Tegetthoff-class battleship

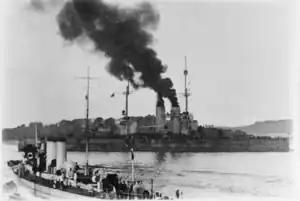
A large battleship steams through a harbor. Large clouds of smoke can be seen coming from the ship's funnels while a smaller vessel is sailing in the foreground. Hills and the coastline can be seen in the background.

Prior to World War I, the "Tegetthoff" class served as the pride of the Austro-Hungarian Navy, conducting several voyages throughout the Adriatic and Mediterranean Seas as members of the 1st Battle Division under the command of Vice-Admiral Maximilian Njegovan. In the spring of 1914 "Viribus Unitis" and "Tegetthoff", together with "Zrínyi" and the coastal defense ship , traveled the eastern Mediterranean, the Sea of Sicily, and the Levant, visiting the ports of Smyrna, Beirut, Alexandria, and Malta. While at port in Alexandria, two of "Monarch"s crew contracted smallpox and cerebrospinal meningitis which caused the ship to be quarantined for several weeks in Pola. Meanwhile, "Viribus Unitis" and "Tegetthoff" arrived at Malta on 22 May, before leaving for Pola on 28 May. Upon their return, "Viribus Unitis" was tasked with transporting Ferdinand to the Condominium of Bosnia and Herzegovina in order to watch military maneuvers. Following the maneuvers, Ferdinand and his wife Sophie planned to visit Sarajevo to open the state museum in its new premises. On 24 June the battleship brought the Archduke from Trieste to the Narenta River, where he boarded a yacht which took him north towards Sarajevo. After observing the military maneuvers for three days, the Archduke met his wife in Sarajevo. On 28 June 1914, they were shot to death by Gavrilo Princip.